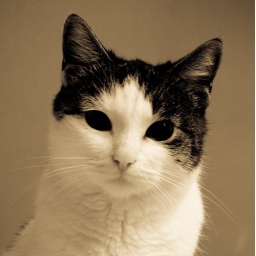
mine cat portrait in black &amp;amp; white. She loves to pose.